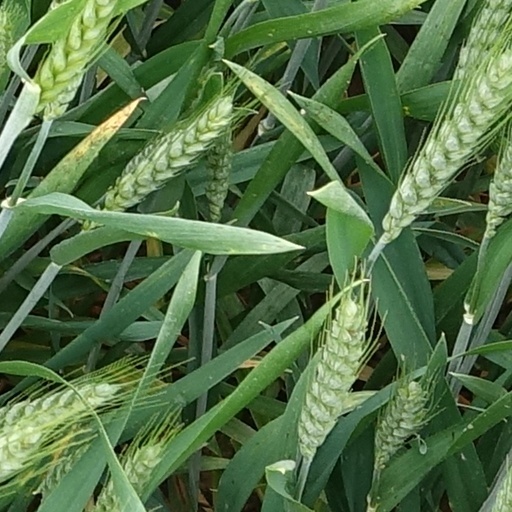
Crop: wheat